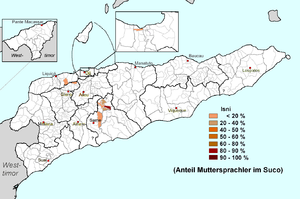
Depuis son indépendance en 2002, le Timor oriental possède deux langues officielles : le tétoum et le portugais. Il fait partie de la Communauté des pays de langue portugaise.